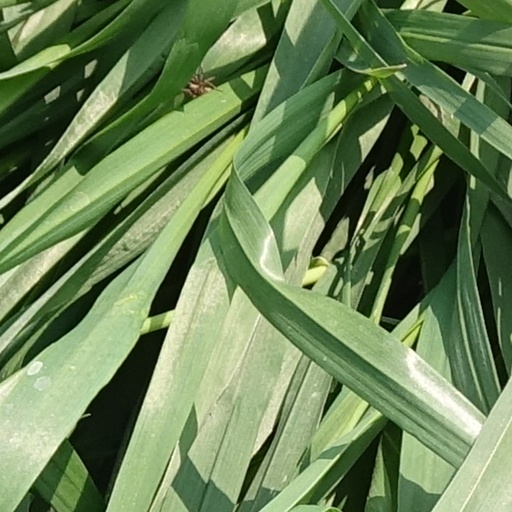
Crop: wheat